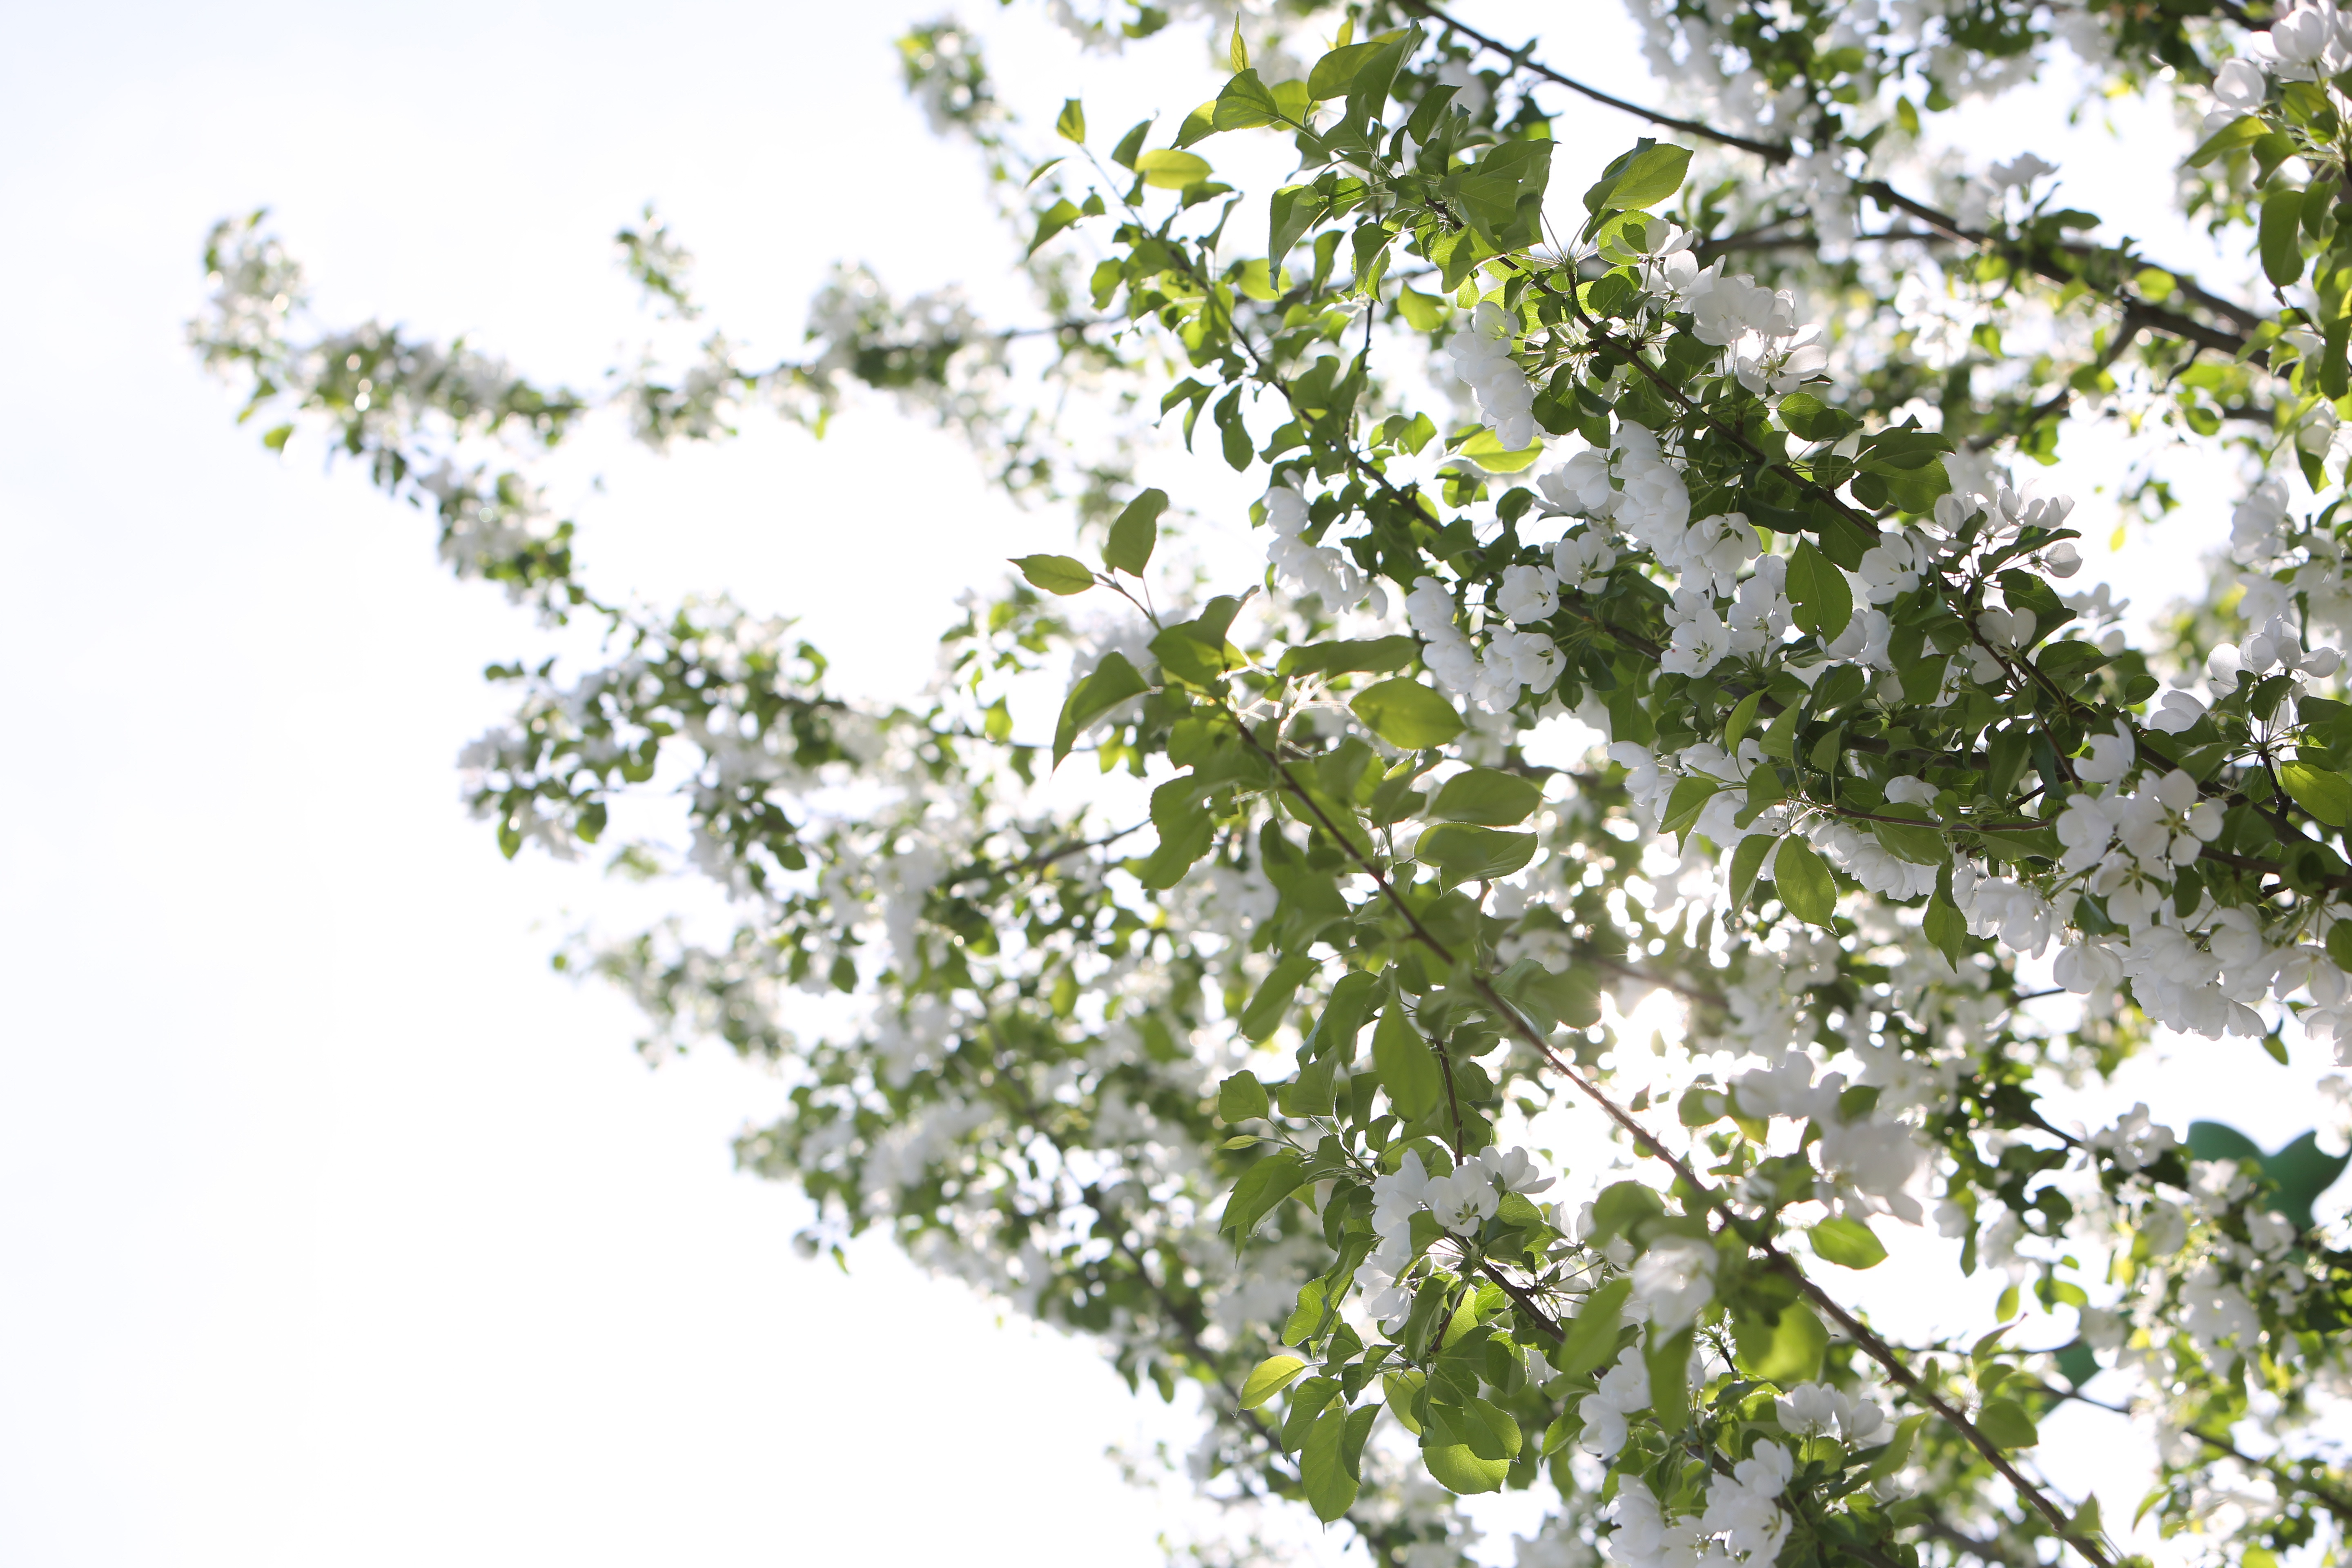
tree, nature, branch, plant, white, sunlight, leaf, flower, produce, birch, trees, shrub, branches, flowering plant, cherry blossoms, woody plant, land plant, plane tree family